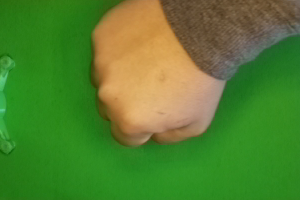
Label: rock